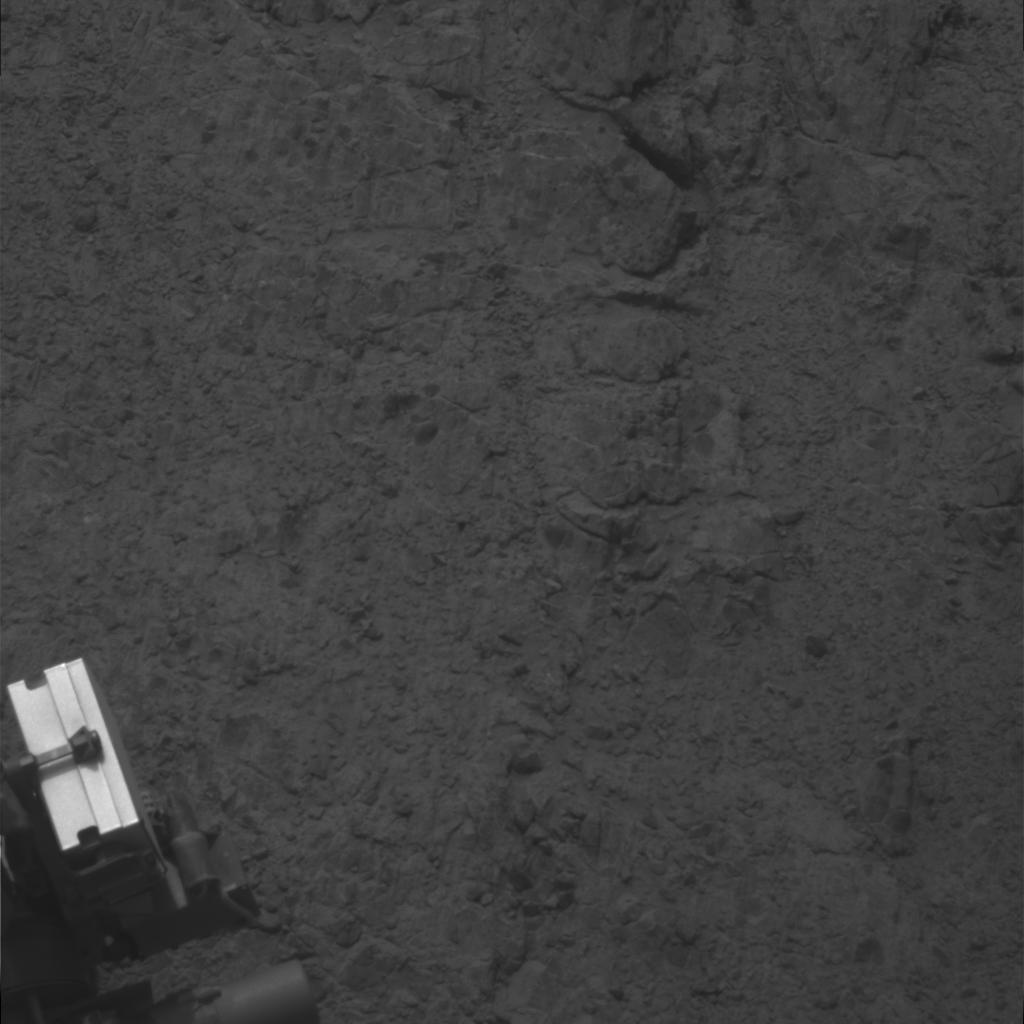
Surface features visible: Other Hardware, Rock Outcrops, Clasts, Rock (Linear Features), Soil, Nearby Surface, Rover Parts